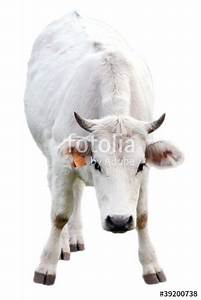
Label: mucca